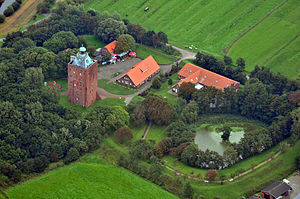
Neuwerk / Turisme
Neuwerk er en beboet ø med ca. 40 indbyggere i den sydøstlige del af Nordsøen og i den sydvestlige del af Elbenmunsdingen i det nordvestlige Tyskland. Øen ligger ca. 13 kilometer nordvest for Cuxhaven. Administrativt udgør øen, sammen med de ubeboede naboøer Scharhörn og Nigehörn, eksklaven Stadtteil Neuwerk i Hamborg, som ligger ca. 100 kilometer længere mod sydøst. Øen er en del af den 13.750 hektar store Nationalpark Hamburgisches Wattenmeer. Det højeste punkt er på ca. 7 meter.